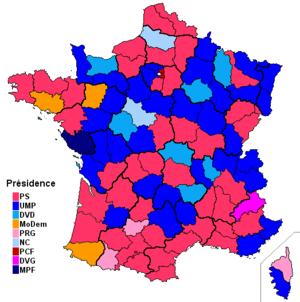
Les élections cantonales françaises de 2008 permettent d'élire les conseillers généraux de la moitié des cantons français. Initialement prévues en 2007, les élections cantonales françaises sont décalées en 2008 et se déroulent les mêmes jours que les élections municipales pour ne pas surcharger le calendrier électoral de 2007.